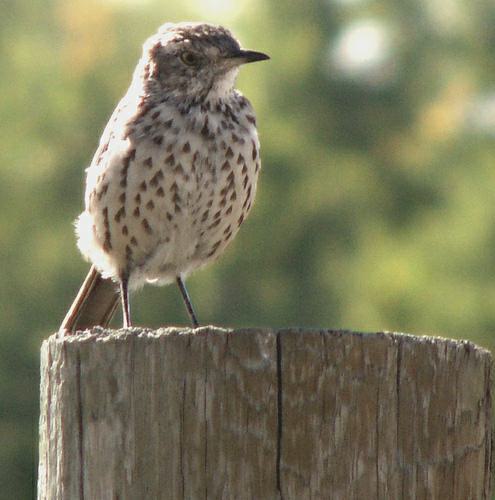
A photo of a sage thrasher